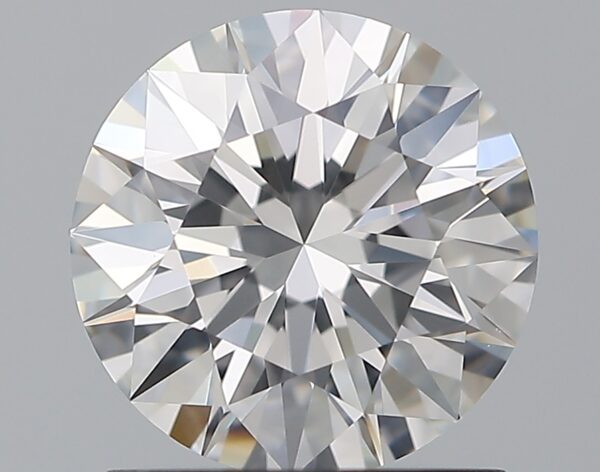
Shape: round
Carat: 1.2
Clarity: VS2
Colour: E
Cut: EX
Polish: EX
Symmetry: EX
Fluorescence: N
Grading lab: GIA
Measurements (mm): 6.82 x 6.87 x 4.25